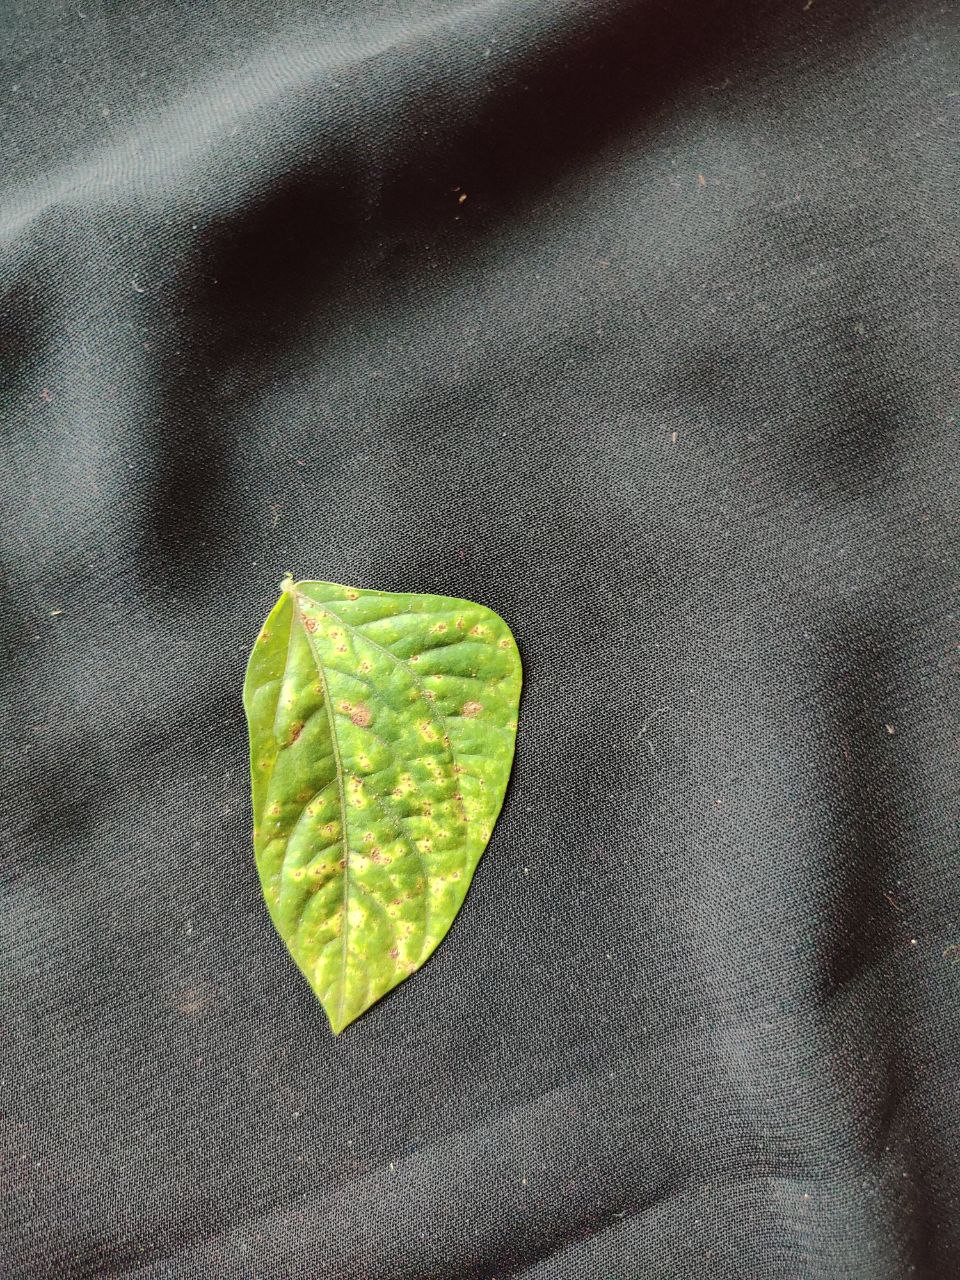
Crop: cowpea
Leaf condition: Septoria leaf spot